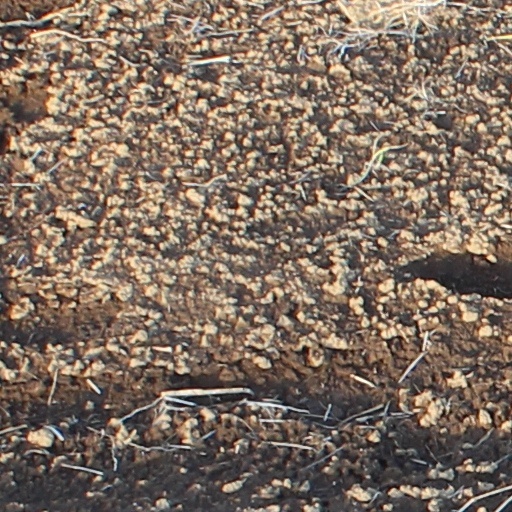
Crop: wheat